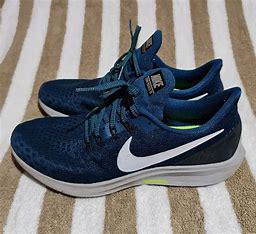
Brand: Nike
Model: Pegasus 41